Battle of the Levant Convoy

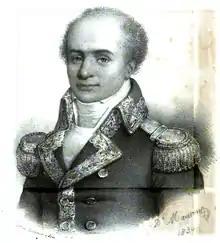
1835 portrait of Richery

The French Navy in the Atlantic had suffered severe losses in a series of defeats during the early years of the French Revolutionary Wars, particularly at the Glorious First of June in 1794 and during the "Croisière du Grand Hiver" the following winter. In June 1795 three more ships were lost in the defeat at the Battle of Groix. Requests for reinforcements were sent to the Mediterranean Fleet, which had suffered its own severe losses at the Siege of Toulon in 1793, and later at the Battle of Genoa and the Battle of the Hyères Islands in the spring and summer of 1795. The commander of the Mediterranean Fleet, Vice-amiral Pierre Martin acceded to the request, preparing a squadron of six ships of the line and three frigates under Contre-amiral Joseph de Richery to reinforce the Brest fleet.